Lausanne Collegiate School

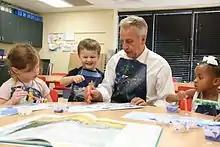
Stuart McCathie painting with pre-kindergarten students (Sep. 2016)

Originally a single-sex school, the Lausanne School for Girls first opened its doors in 1926. At its outset, the school was jointly managed by Emma DeSaussure Jett, Sophia Alexander Gardner, Bessie Statler, and Florence Goyer Taylor. The school was first located at 1649 Central Avenue, in a home previously called the "Cary House"; "The Commercial Appeal" called the building especially suited to schooling with the possibility of expanding it in the future. Lausanne began accepting both sexes of students for the 1966–67 academic year.